Describe the emotion expressed in this image:  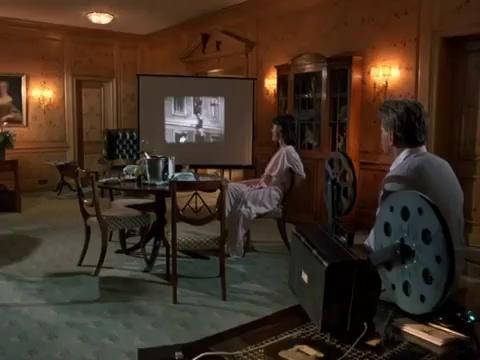
This person displays Suffering, valence and arousal with low intensity.